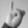
ASL letter: I